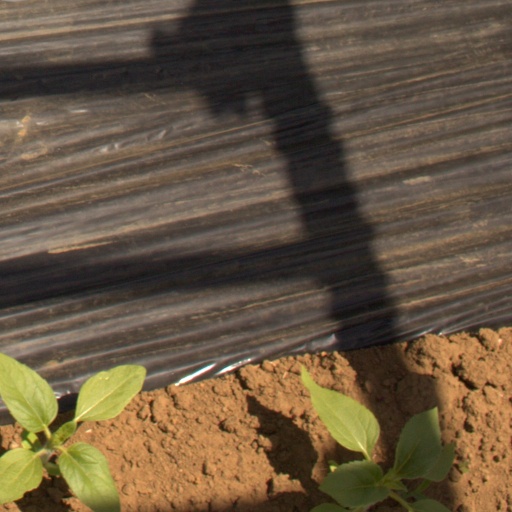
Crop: Jerusalem artichoke